Mahatma Phule Krishi Vidyapeeth

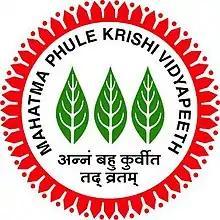
Logo

The Mahatma Phule Krishi Vidyapeeth, Rahuri is a university established on March 29, 1968. It became operational in October 1969. Thirty-three kilometers to the south is Ahmednagar city and fifty kilometers to the north is Shirdi. Newasa, land of saint Dnyaneshwar is 33 km from Rahuri. Ahmednagar is a historical city and was the capital of the Nizam rulers. It is famous for co-operative sugar and dairy industries. The annual average maximum and minimum temperature range between 30 and 40 °C and 10 to 20 °C, respectively.